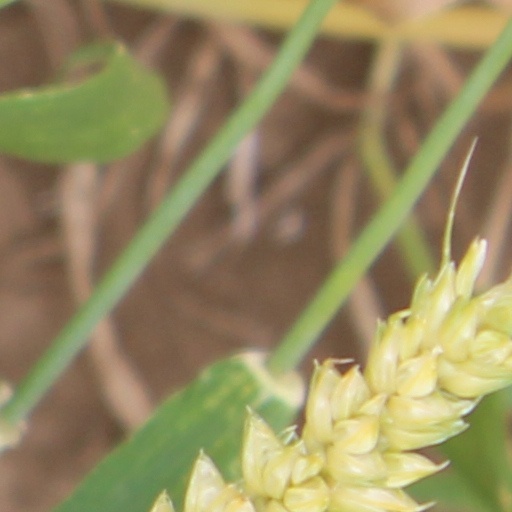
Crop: wheat